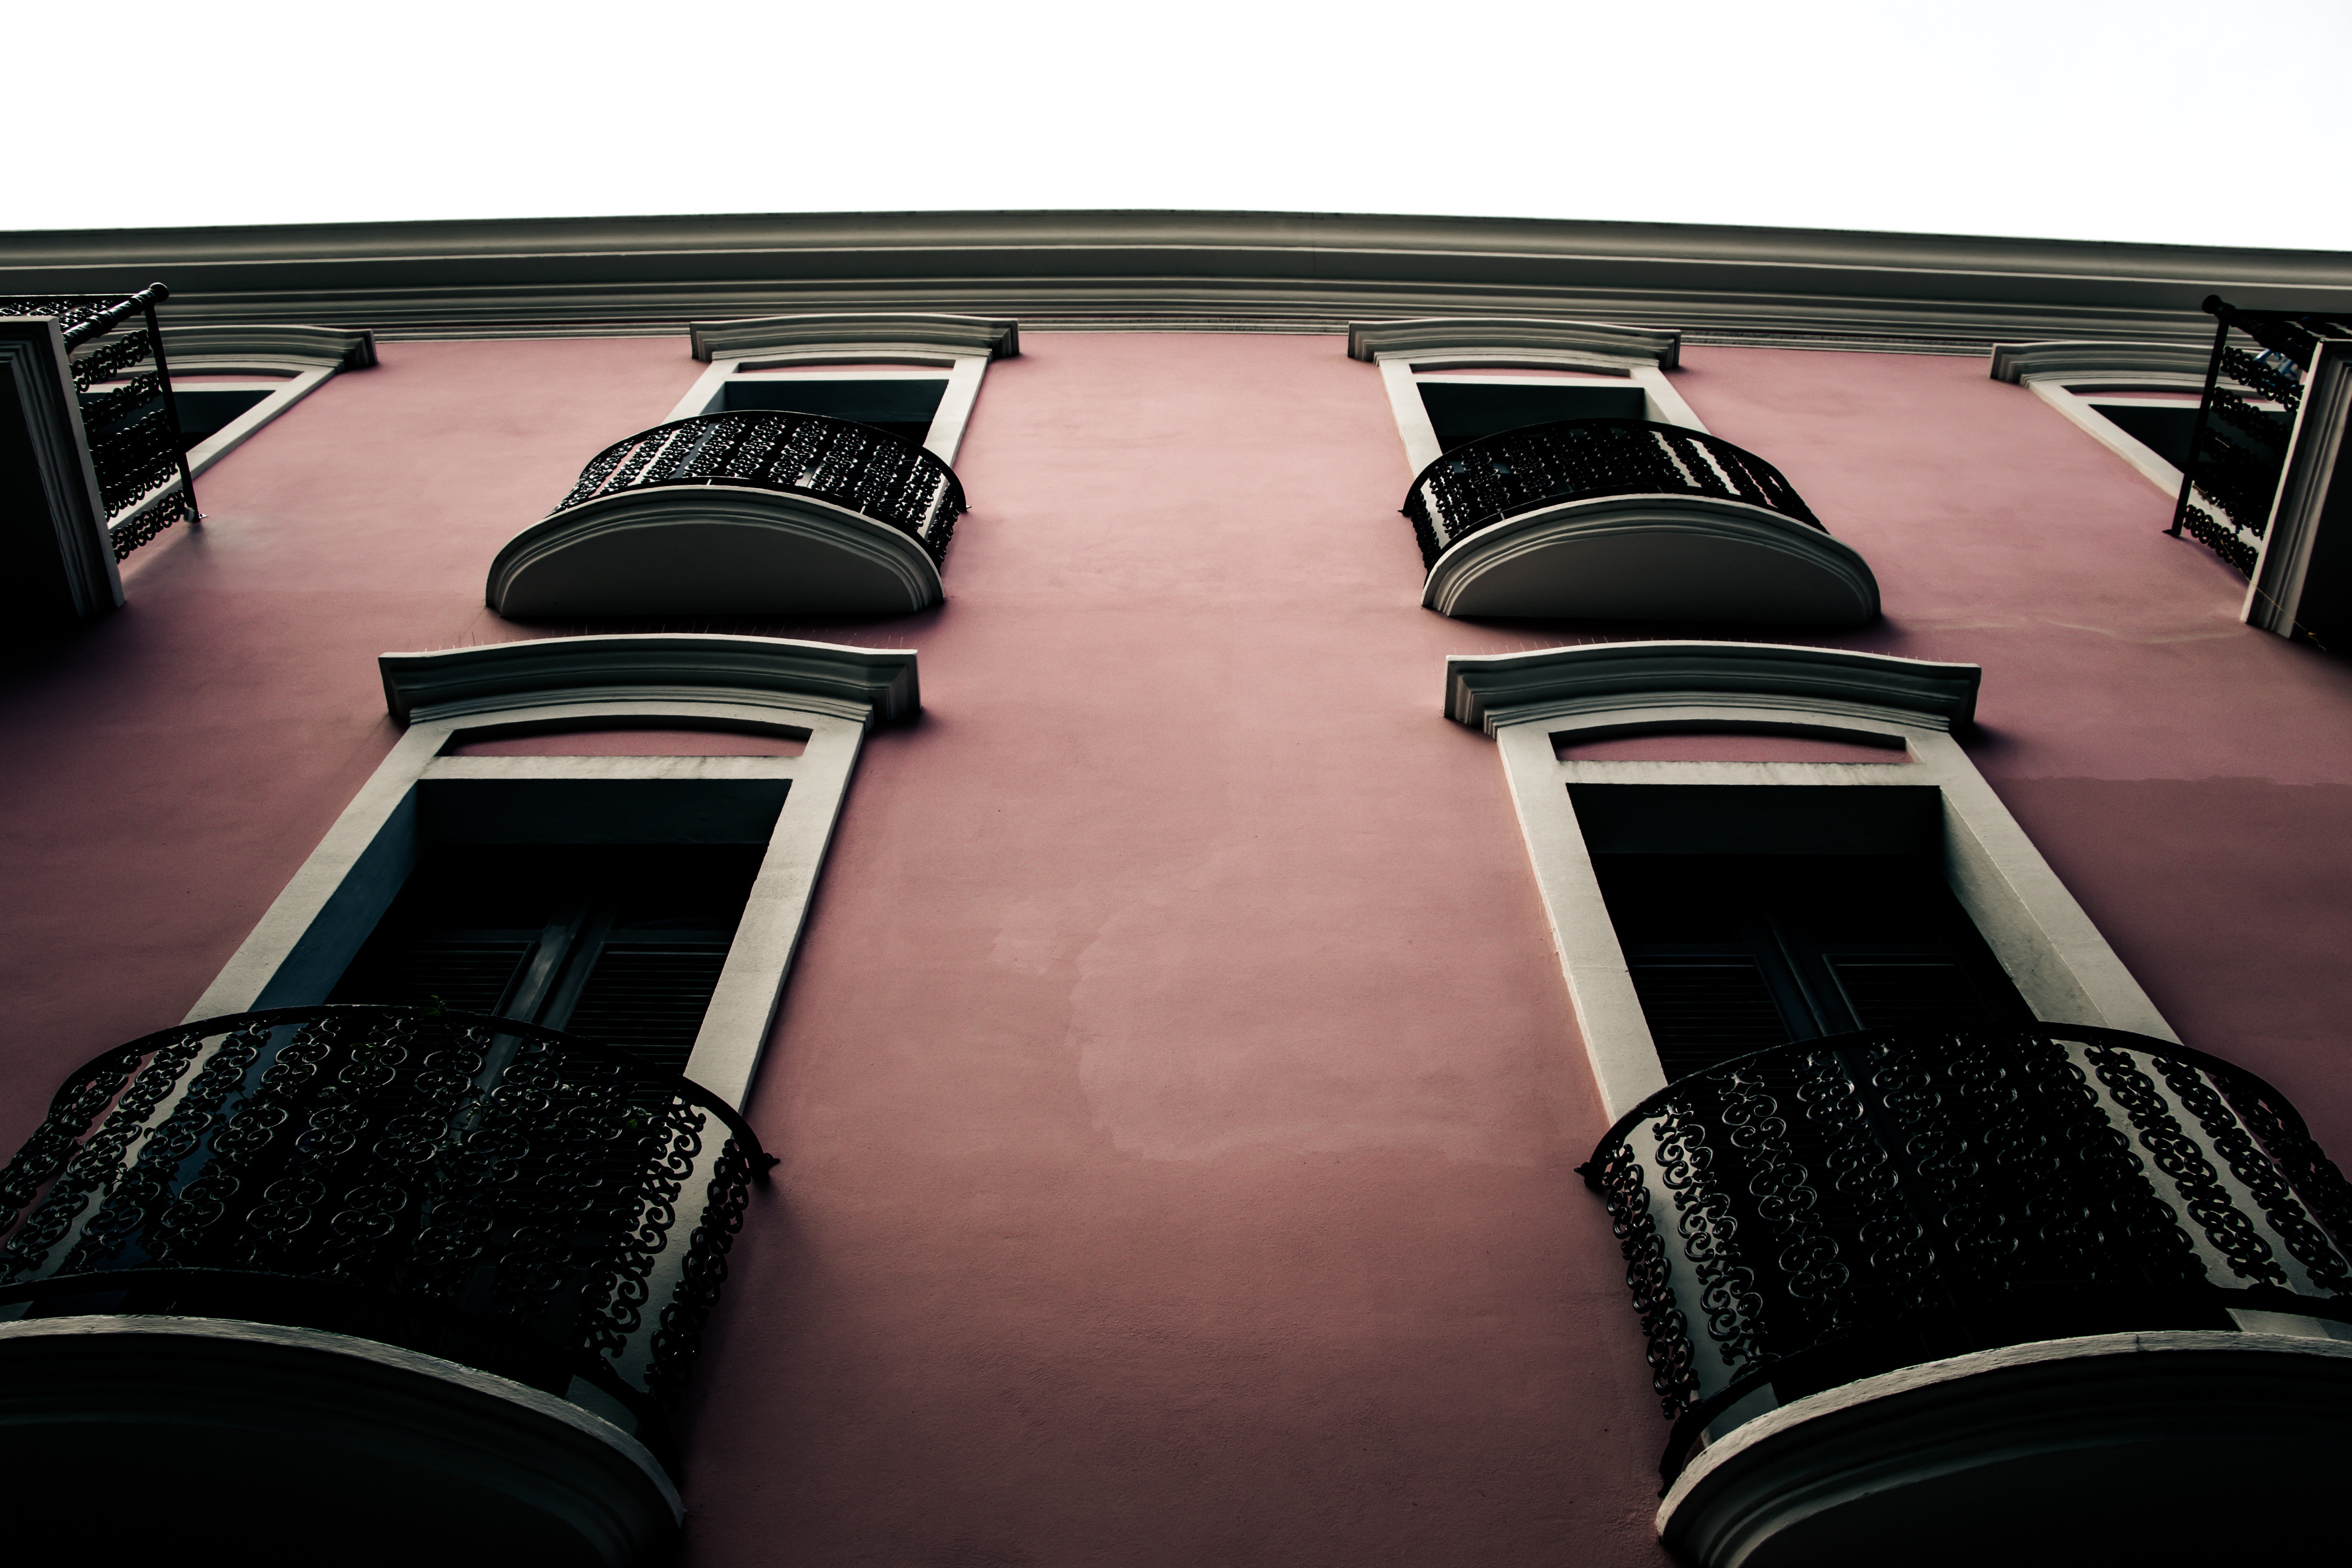
architecture, car, wheel, house, window, building, balcony, vehicle, black, tire, bumper, automobile make, automotive exterior, luxury vehicle, automotive tire